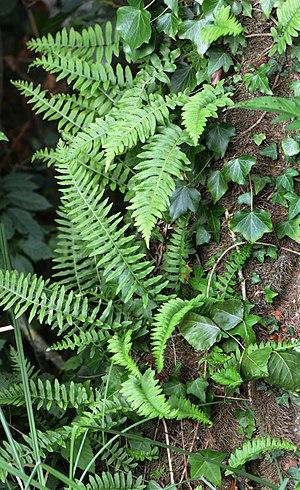
Quelques pieds de Réglisse des bois (Polypodium vulgare) en situation épiphyte (accrochée sur du lierre, sur la partie verticale d'un tronc), dans le marais de Brimeux, en lisière d'une partie privatisée du Marais de la Canche à Brimeux/Marenla, dans le Pas-de-Calais (ici en aout 2017).
Le Polypode commun est une fougère de la famille des Polypodiaceae. Il est parfois appelé réglisse des bois ou réglisse sauvage. En effet, son rhizome a été utilisé à des fins médicinales, mais aussi gastronomiques.